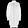
Label: Coat